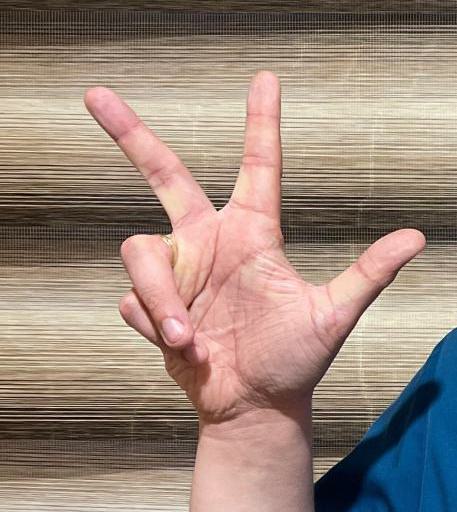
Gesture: three2